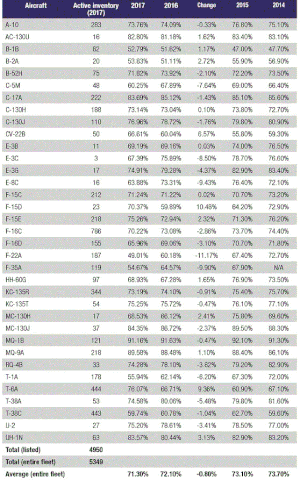
Inventaire des aéronefs de l'USAF en 2017 et leurs taux de disponibilité.
L'United States Air Force souvent abrégé en US Air Force et USAF, est la branche aérienne des Forces armées des États-Unis. Sa mission actuelle est la défense des États-Unis par le contrôle de l'air, de l'espace et du cyberespace.